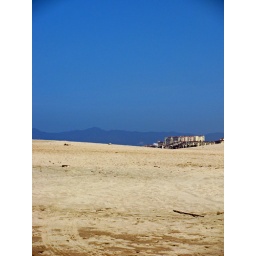
This was a sand dune just down the beach from our resort. You can see the mountains in the background.